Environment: real
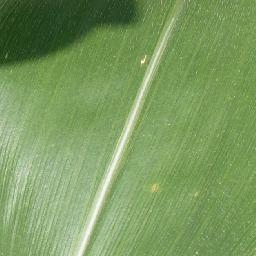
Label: healthy